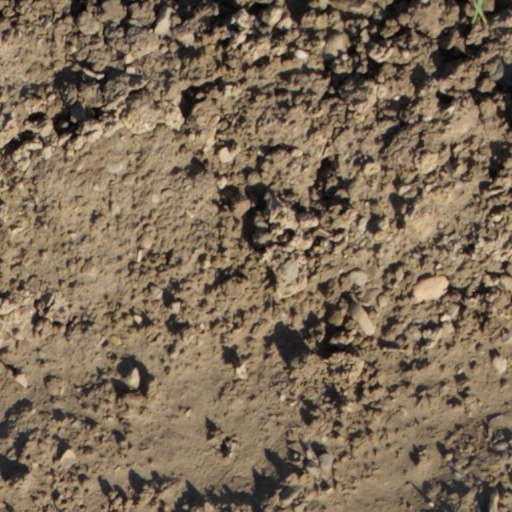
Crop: wheat